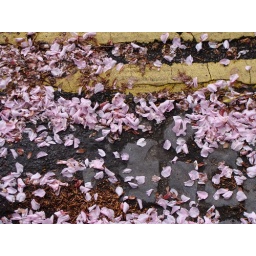
There are huge drifts of cherry blossom on the pavement and road from the tree around the corner.